Bankstown Central

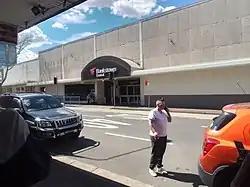
Secondary entrance in 2022

Bankstown Central (previously known as Centro Bankstown and Bankstown Square) is a shopping centre in the suburb of Bankstown in South Western Sydney.